Origin: Spirits of the Past

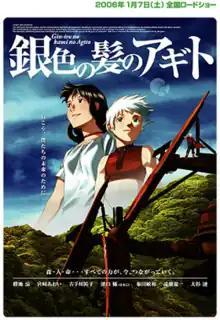
Japanese theatrical poster

Origin: Spirits of the Past, known in Japan as , is a 2006 Japanese animated science fiction film directed by Keiichi Sugiyama, written by Nana Shiina and Naoko Kakimoto, and was produced by Gonzo. The film stars the voices of Ryo Katsuji, Aoi Miyazaki, Yūko Kotegawa, Masaru Hamaguchi, Toshikazu Fukawa, Kenichi Endō and Ren Osugi. It premiered in Japan in January 2006, and premiered in the United States in September 2006 at the Fantastic Fest film festival in Austin, Texas.